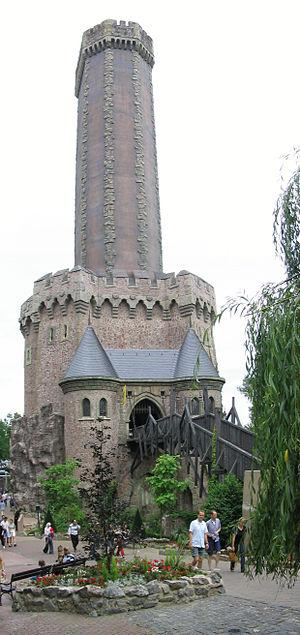
Phantasialand est un parc à thèmes situé à Brühl, 10 kilomètres de Cologne, en Allemagne. Phantasialand a ouvert le 30 avril 1967 par Gottlieb Löffelhardt et Richard Schmidt dans une ancienne mine de lignite à ciel ouvert.